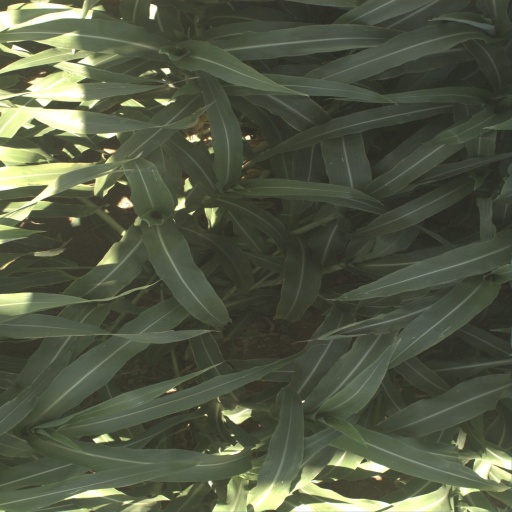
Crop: sorghum